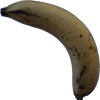
Label: banana